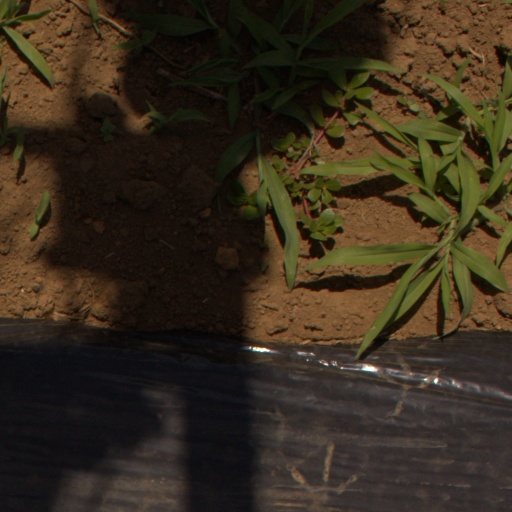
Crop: Jerusalem artichoke